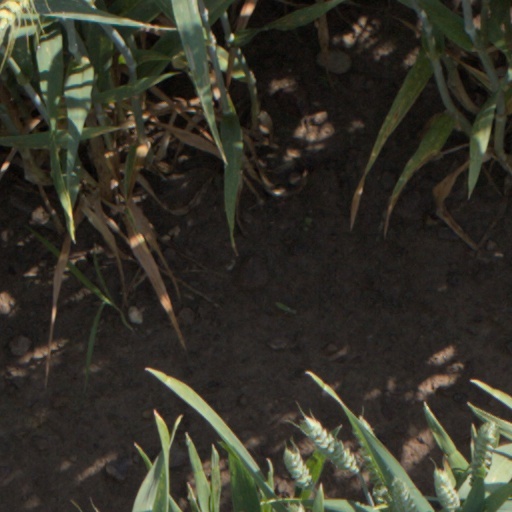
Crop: wheat